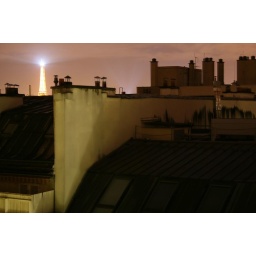
The view from the top floor room balcony in Hotel Vivienne, Paris